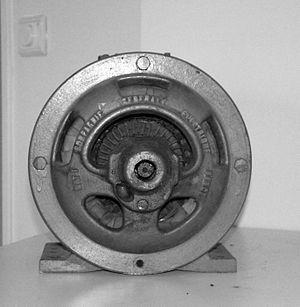
Vue arrière du moteur N°28304
Cette page concerne les événements qui se sont produits durant l'année 1900 en Lorraine.
Power Conversion - Rotating Machines est une entreprise française appartenant au groupe industriel multinational General Electric. Basée en Meurthe-et-Moselle à Champigneulles, elle est spécialisée dans la fabrication de machines électriques tournantes de forte puissance.
Cette page concerne les événements qui se sont produits durant l'année 1957 en Lorraine.